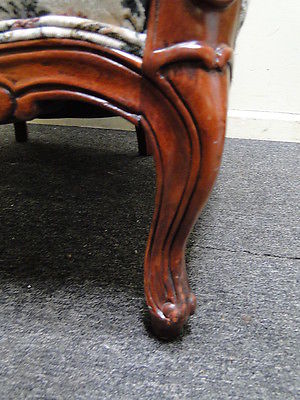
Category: chair